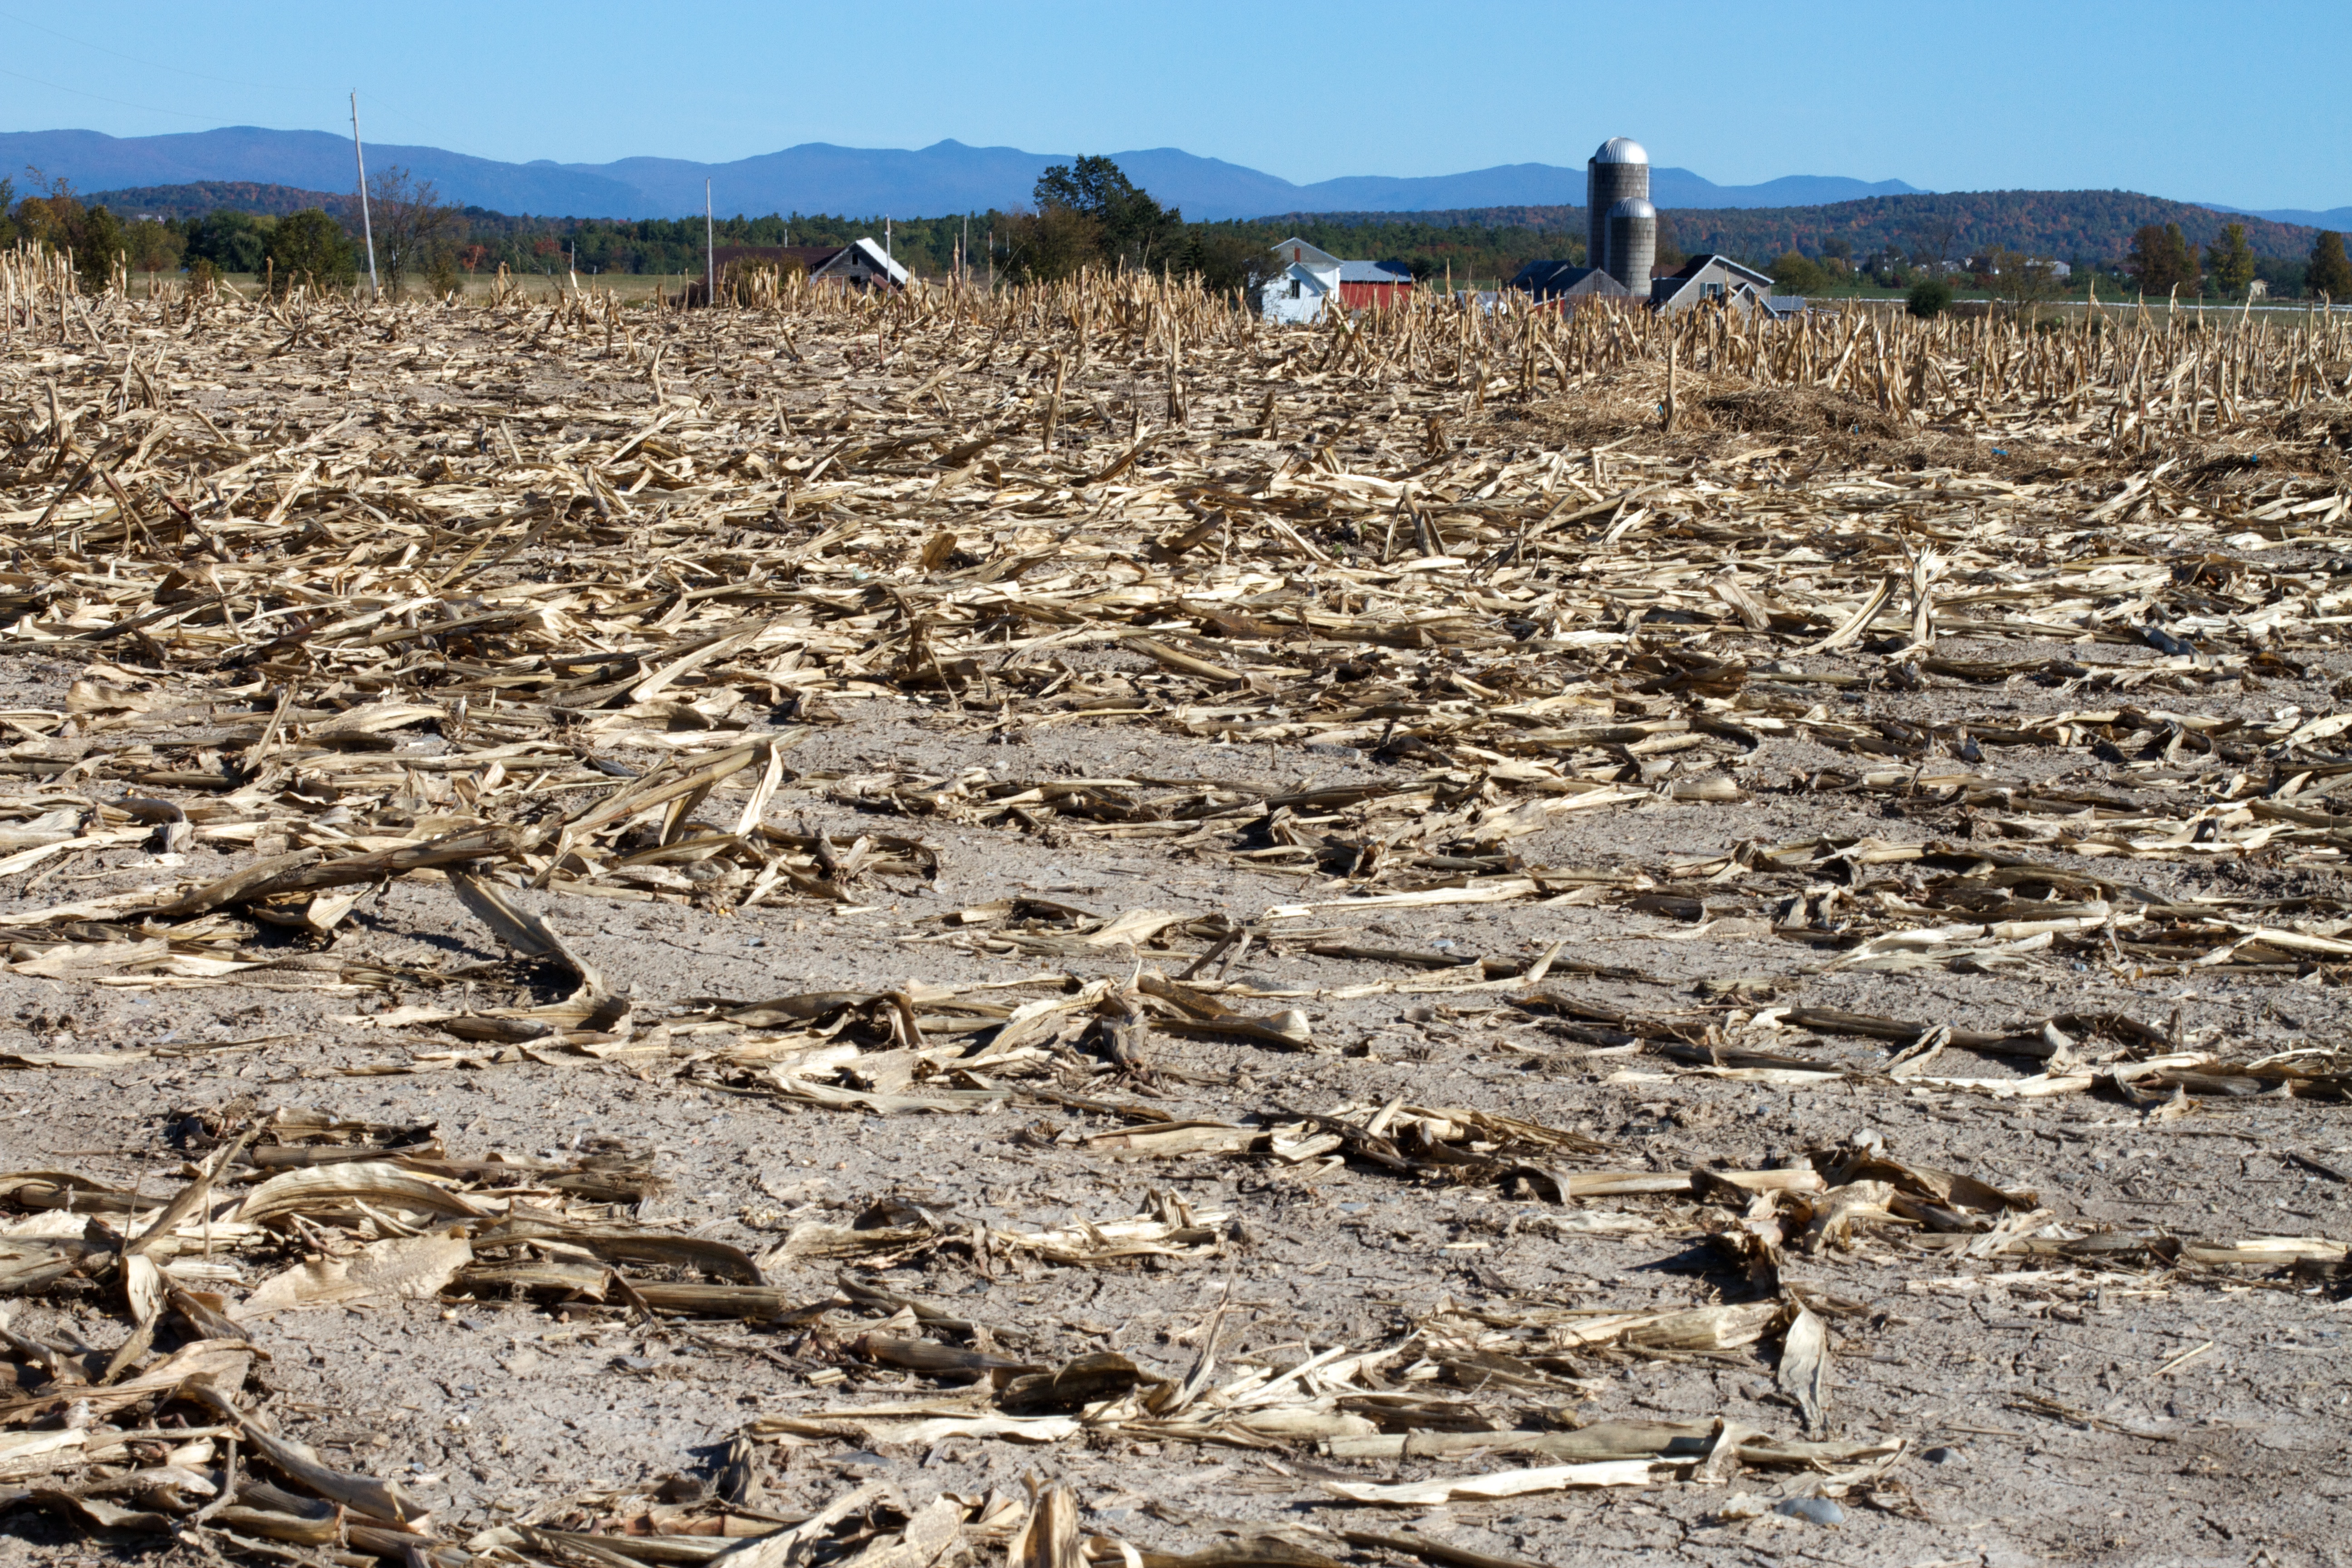
field, soil, agriculture, geology, drought, geological phenomenon